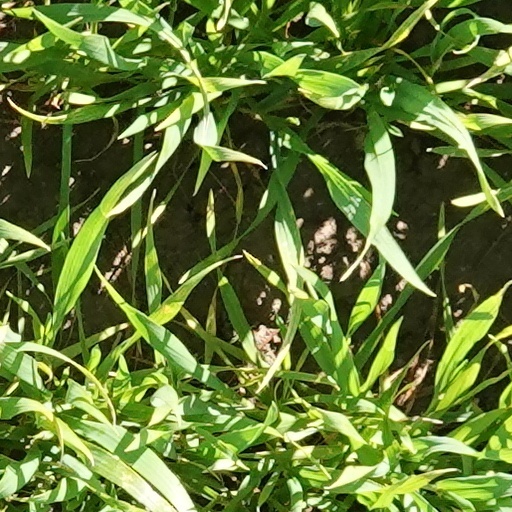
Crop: wheat